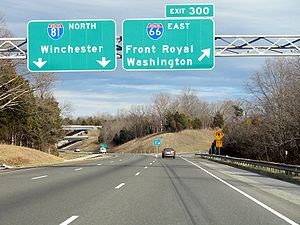
Interstate Highway System / Terminologi / Primærruter
Frakørsel til I-66 fra I-81 i Virginia
"USA's Interstate Highway System eller som det reelt hedder, Dwight D. Eisenhower National System of Interstate and Defense Highways, er et netværk af hovedveje i USA. Det har navn efter Dwight D. Eisenhower, som var præsident, da loven om systemet blev vedtaget, og som var en af systemets foregangsmænd og politiske sponsorer. Systemet er et delsystem inden for det større ""National Highway System"", som også omfatter U.S. Highways og andre hovedveje. Interstate Highway Systemet omfatter 77.017 km veje, i forhold til 75.440 km i 2006.